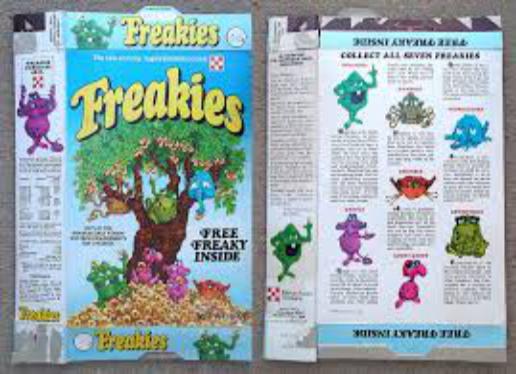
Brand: freakies
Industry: Necessities